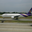
Label: airplane